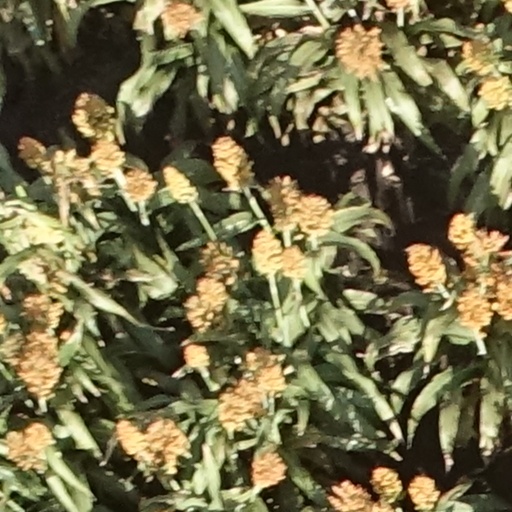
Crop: sorghum